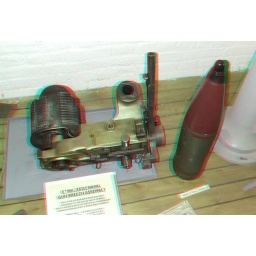
Coalhouse fort Naval Breech gun assembly in anaglyph 3D stereo red cyan glasses to view